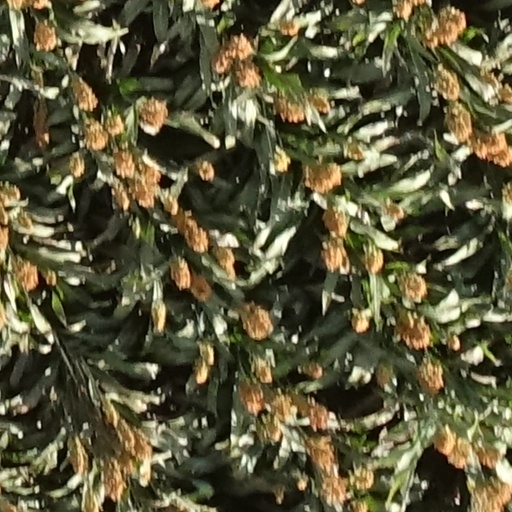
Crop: sorghum